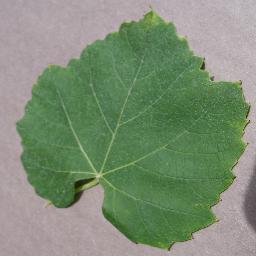
Label: Grape___healthy